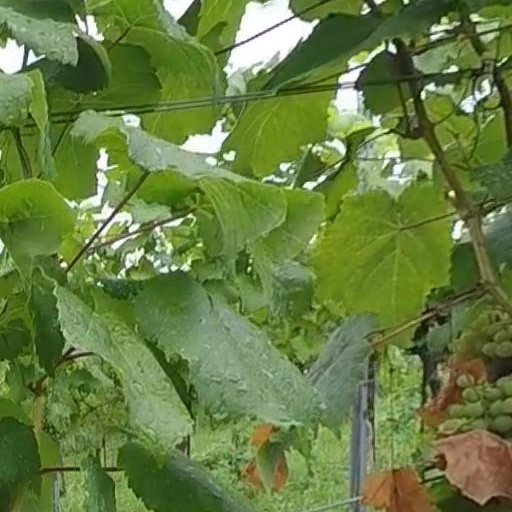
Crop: grape